Julian Alps

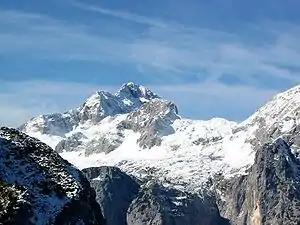
Triglav from Debela Peč

There are many peaks in the Eastern Julian Alps over 2,000 m high, and they are mainly parts of ridges. The most prominent peaks are visible by their height and size. There are high plateaus on the eastern border, such as Pokljuka, Mežakla, and Jelovica.